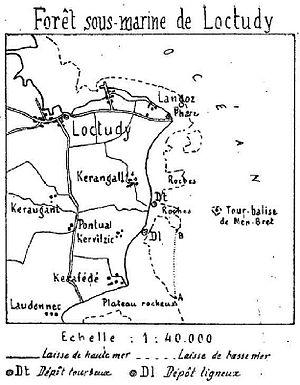
Carte de la forêt sous-marine de Loctudy (Bulletin de la Société archéologique du Finistère, 1906)
Loctudy est une commune du sud du département du Finistère, dans la région Bretagne, en France, littorale de l'océan Atlantique.